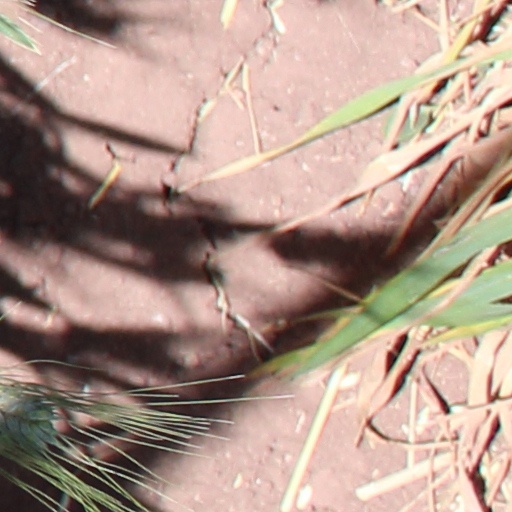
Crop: wheat